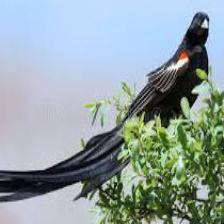
Species: FAN TAILED WIDOW
Scientific name: EUPLECTES AXILLARIS